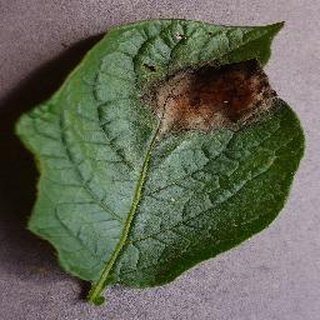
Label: potato_late_blight